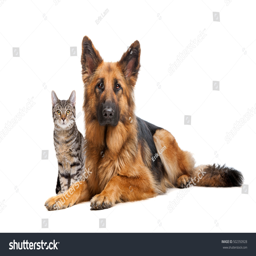
a cat and a shepherd dog in front of a white background